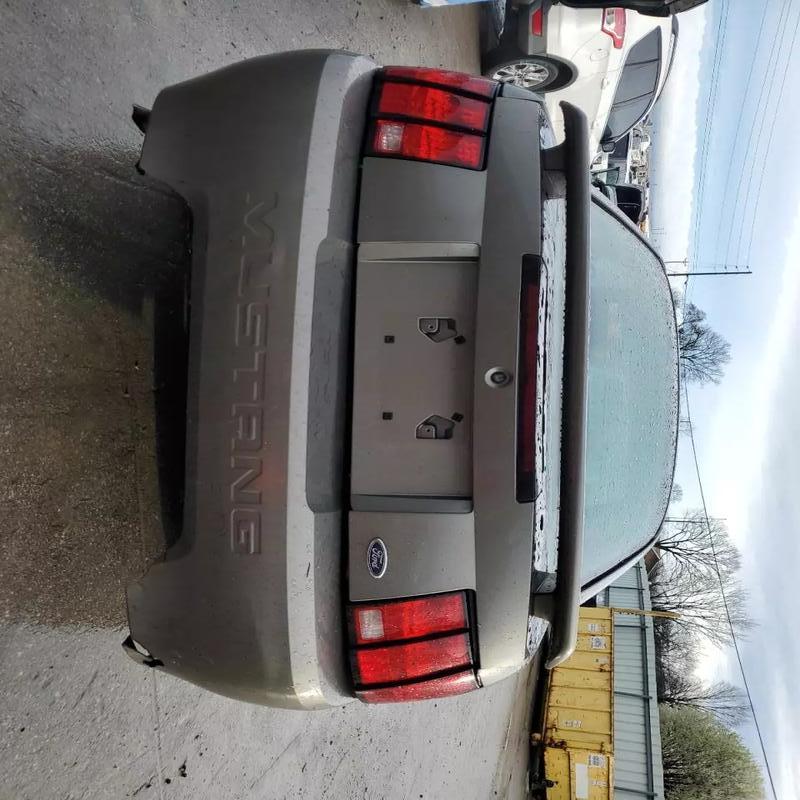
Aucun dommage détecté.
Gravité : aucun